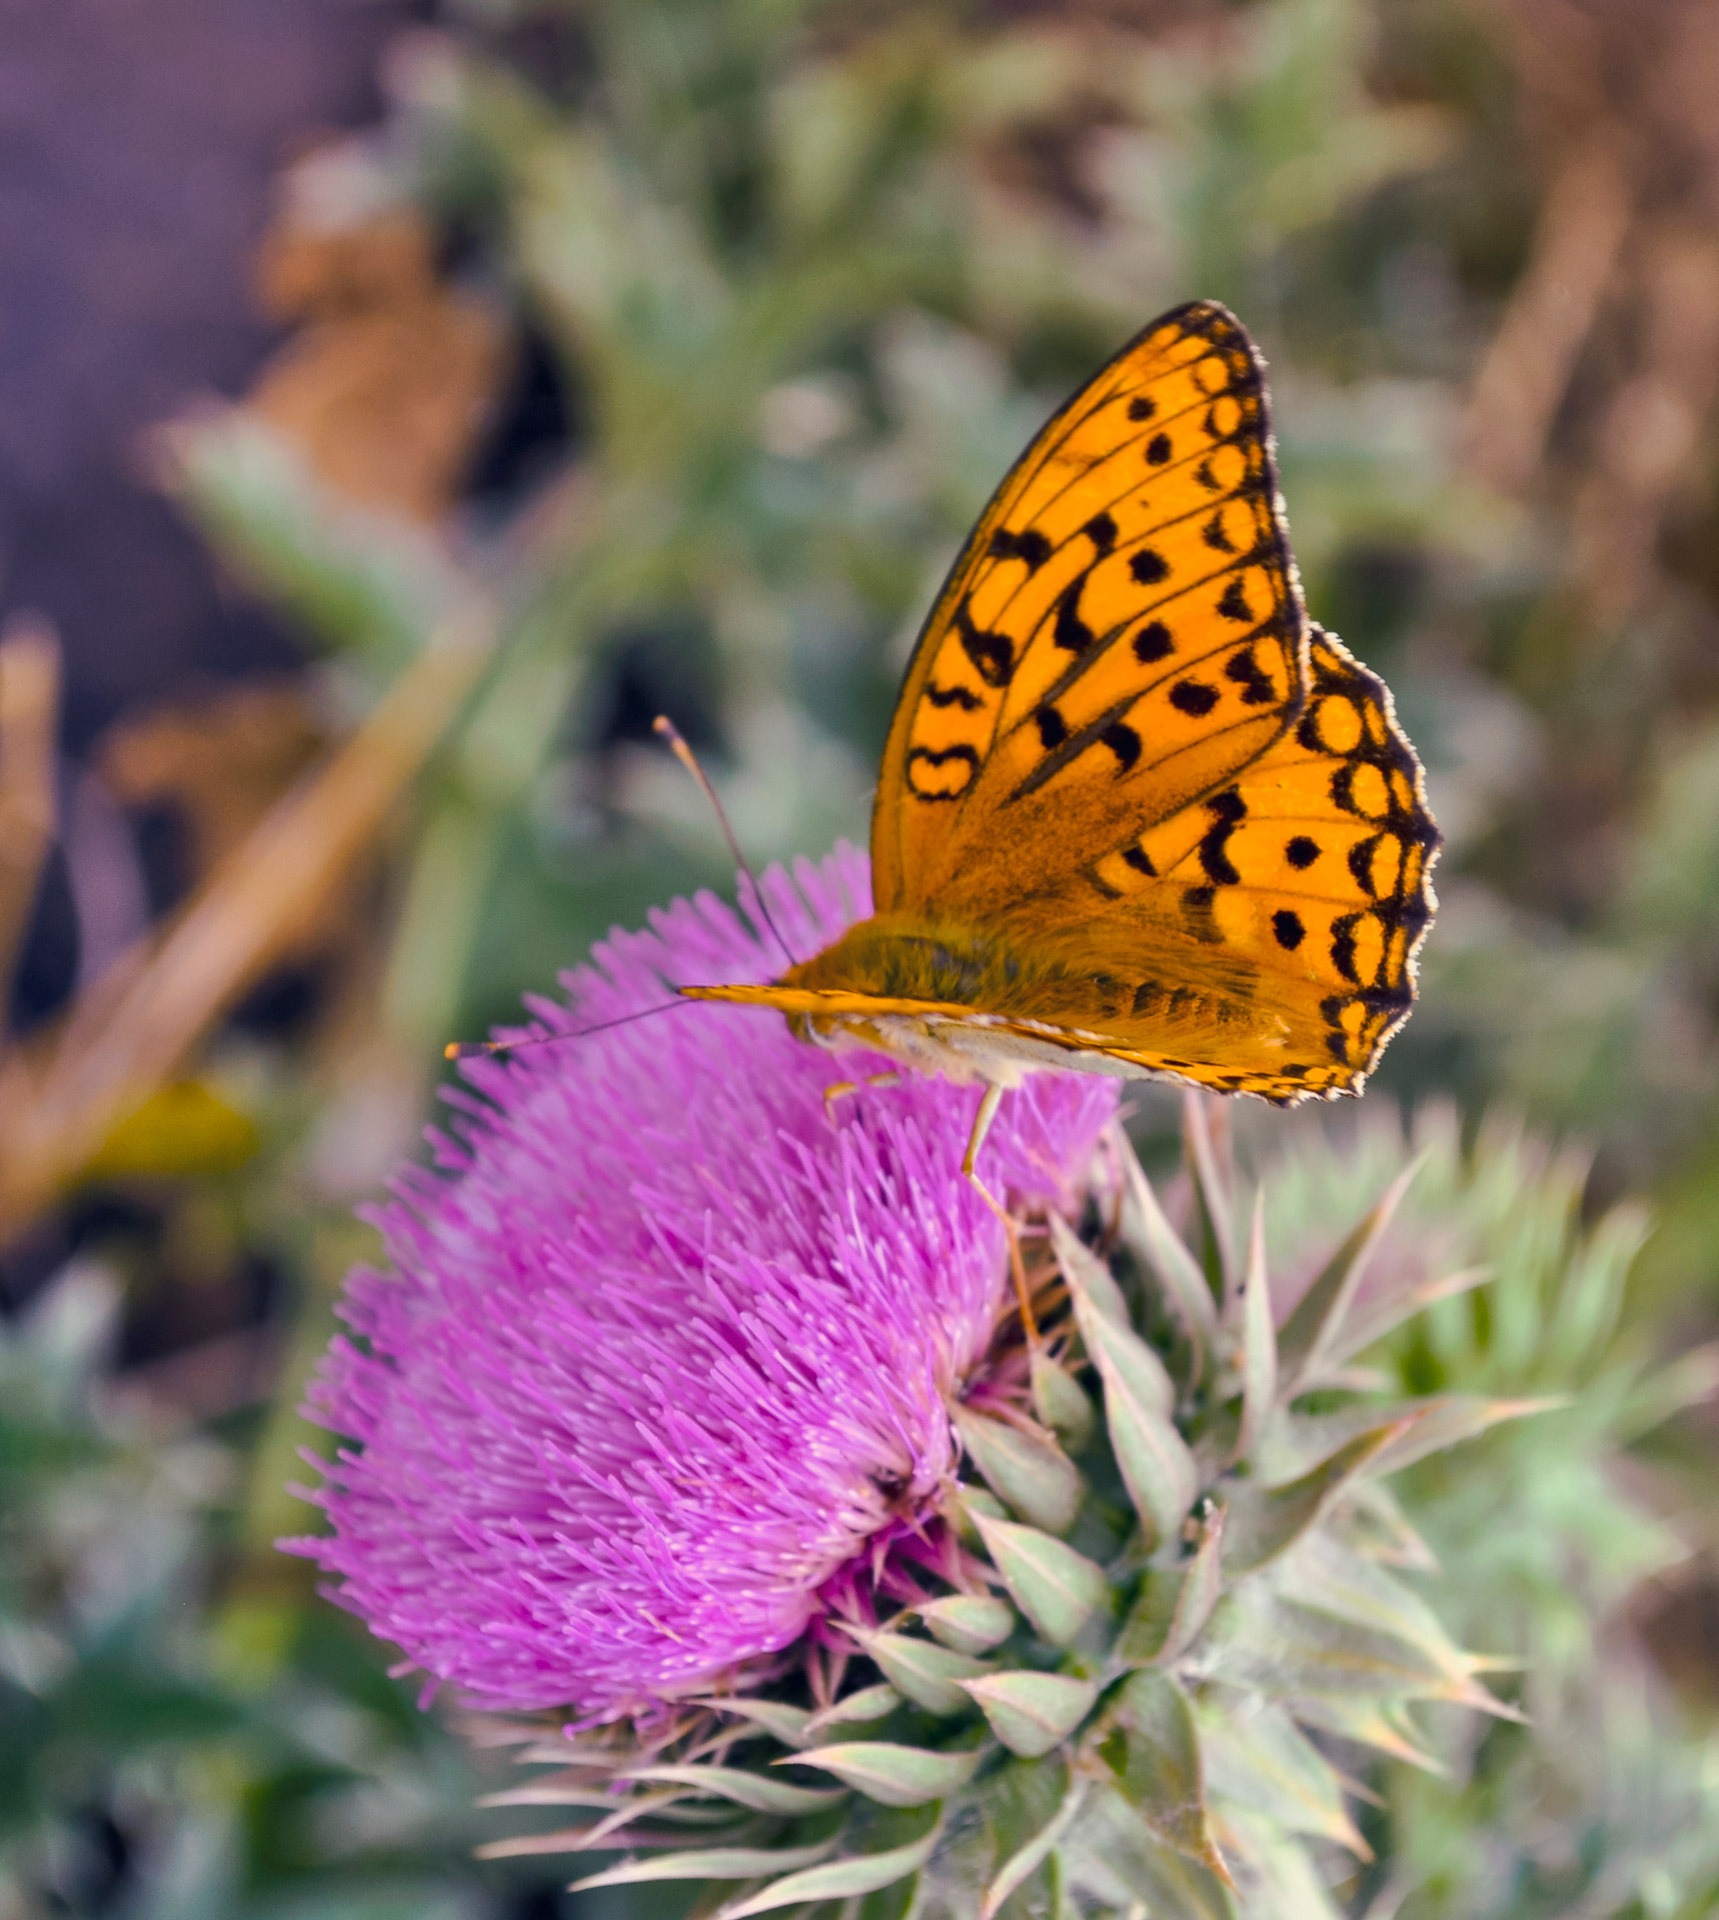
nature, plant, flower, purple, petal, floral, orange, insect, macro, botany, butterfly, flora, fauna, invertebrate, wildflower, close up, wings, thistle, nectar, macro photography, flowering plant, pollinator, land plant, moths and butterflies, lycaenid, colias